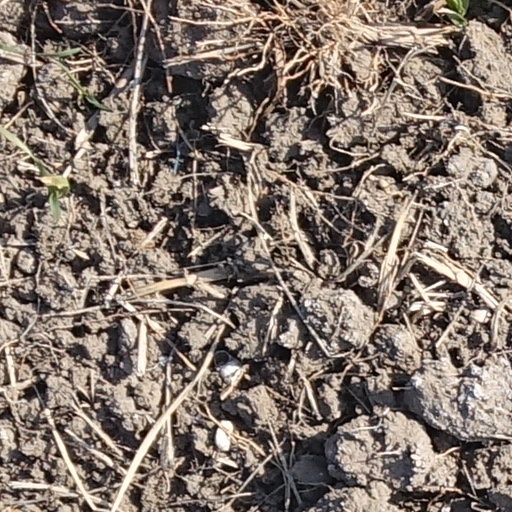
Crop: wheat